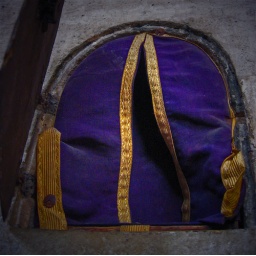
velvet chamber in the wall of St. Francis church in Zadar, Croatiadusty and empty.